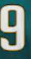
Number: 9